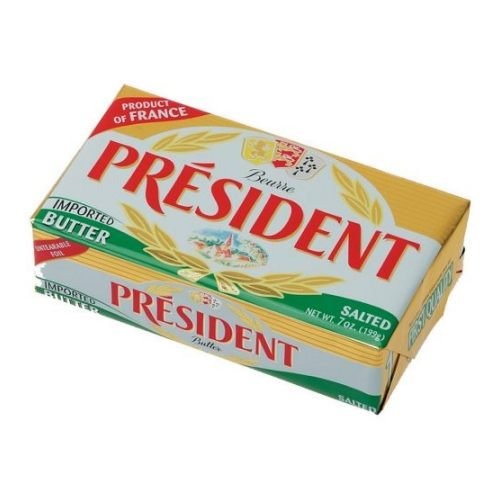
Item Name: President Salted Butter, 7 Ounce - 20 per case.
Value: 140.0
Unit: Ounce

Price: 3.97